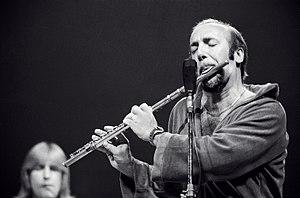
Herbie Mann, de son vrai nom Herbert Solomon, est un flûtiste de jazz américain né le 16 avril 1930 et mort le 1ᵉʳ juillet 2003.